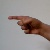
The image shows a hand gesture representing the letter 'G' in Indian Sign Language.